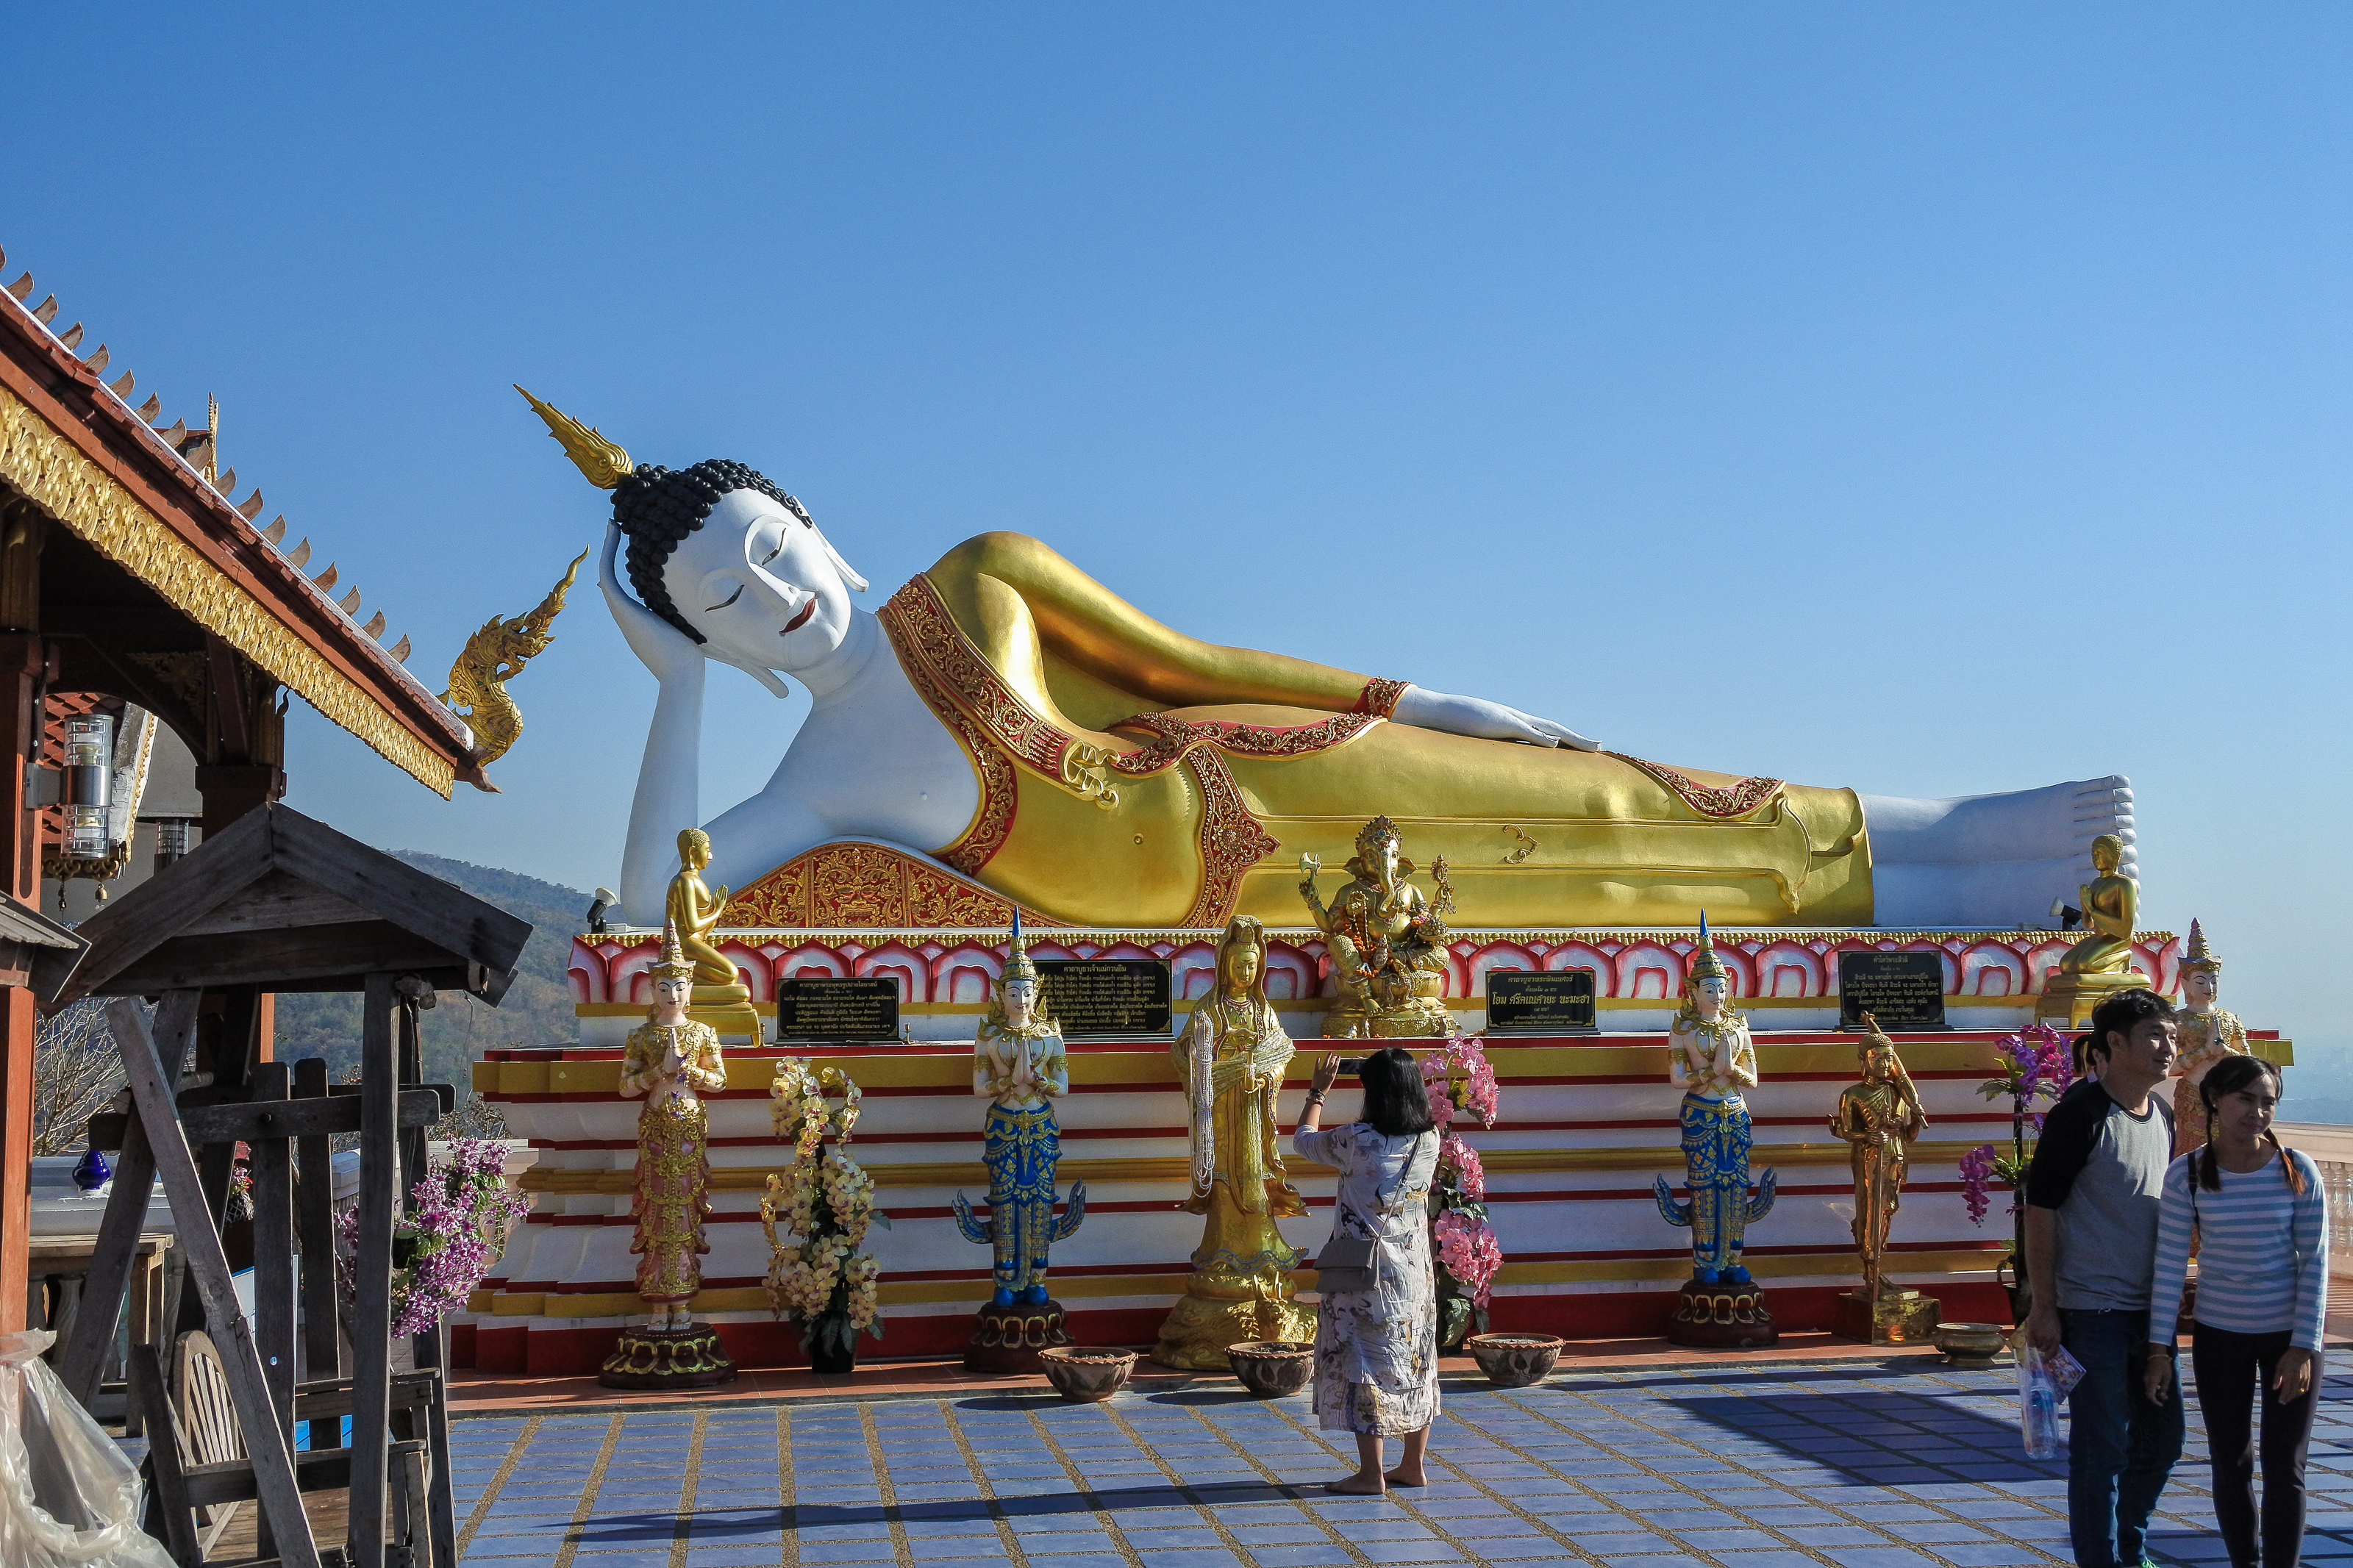
symbol, building, cloud, beautiful, white, buddha, temple of the golden mountain, thailand, yunnan, golden, landmark, sky, image, old, temples, bangkok, thai, brown, ancient, stupa, traditional, background, peace, tibetan, worship, religious, city, tourism, twilight, gold, wat doi kum, chiang mai, wat phra that doi kham, place, architecture, art, famous, asia, asian, wat, buddhism, religion, pagoda, outdoors, prayer, culture, buddhist, temple, travel, fun, leisure, place of worship